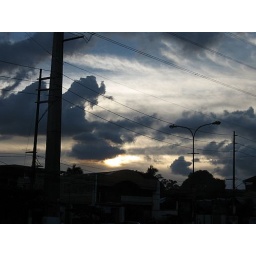
Sea horse in the sky